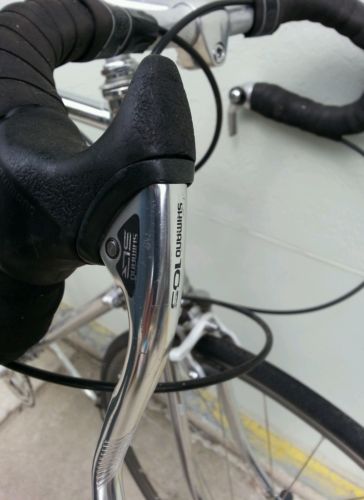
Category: bicycle